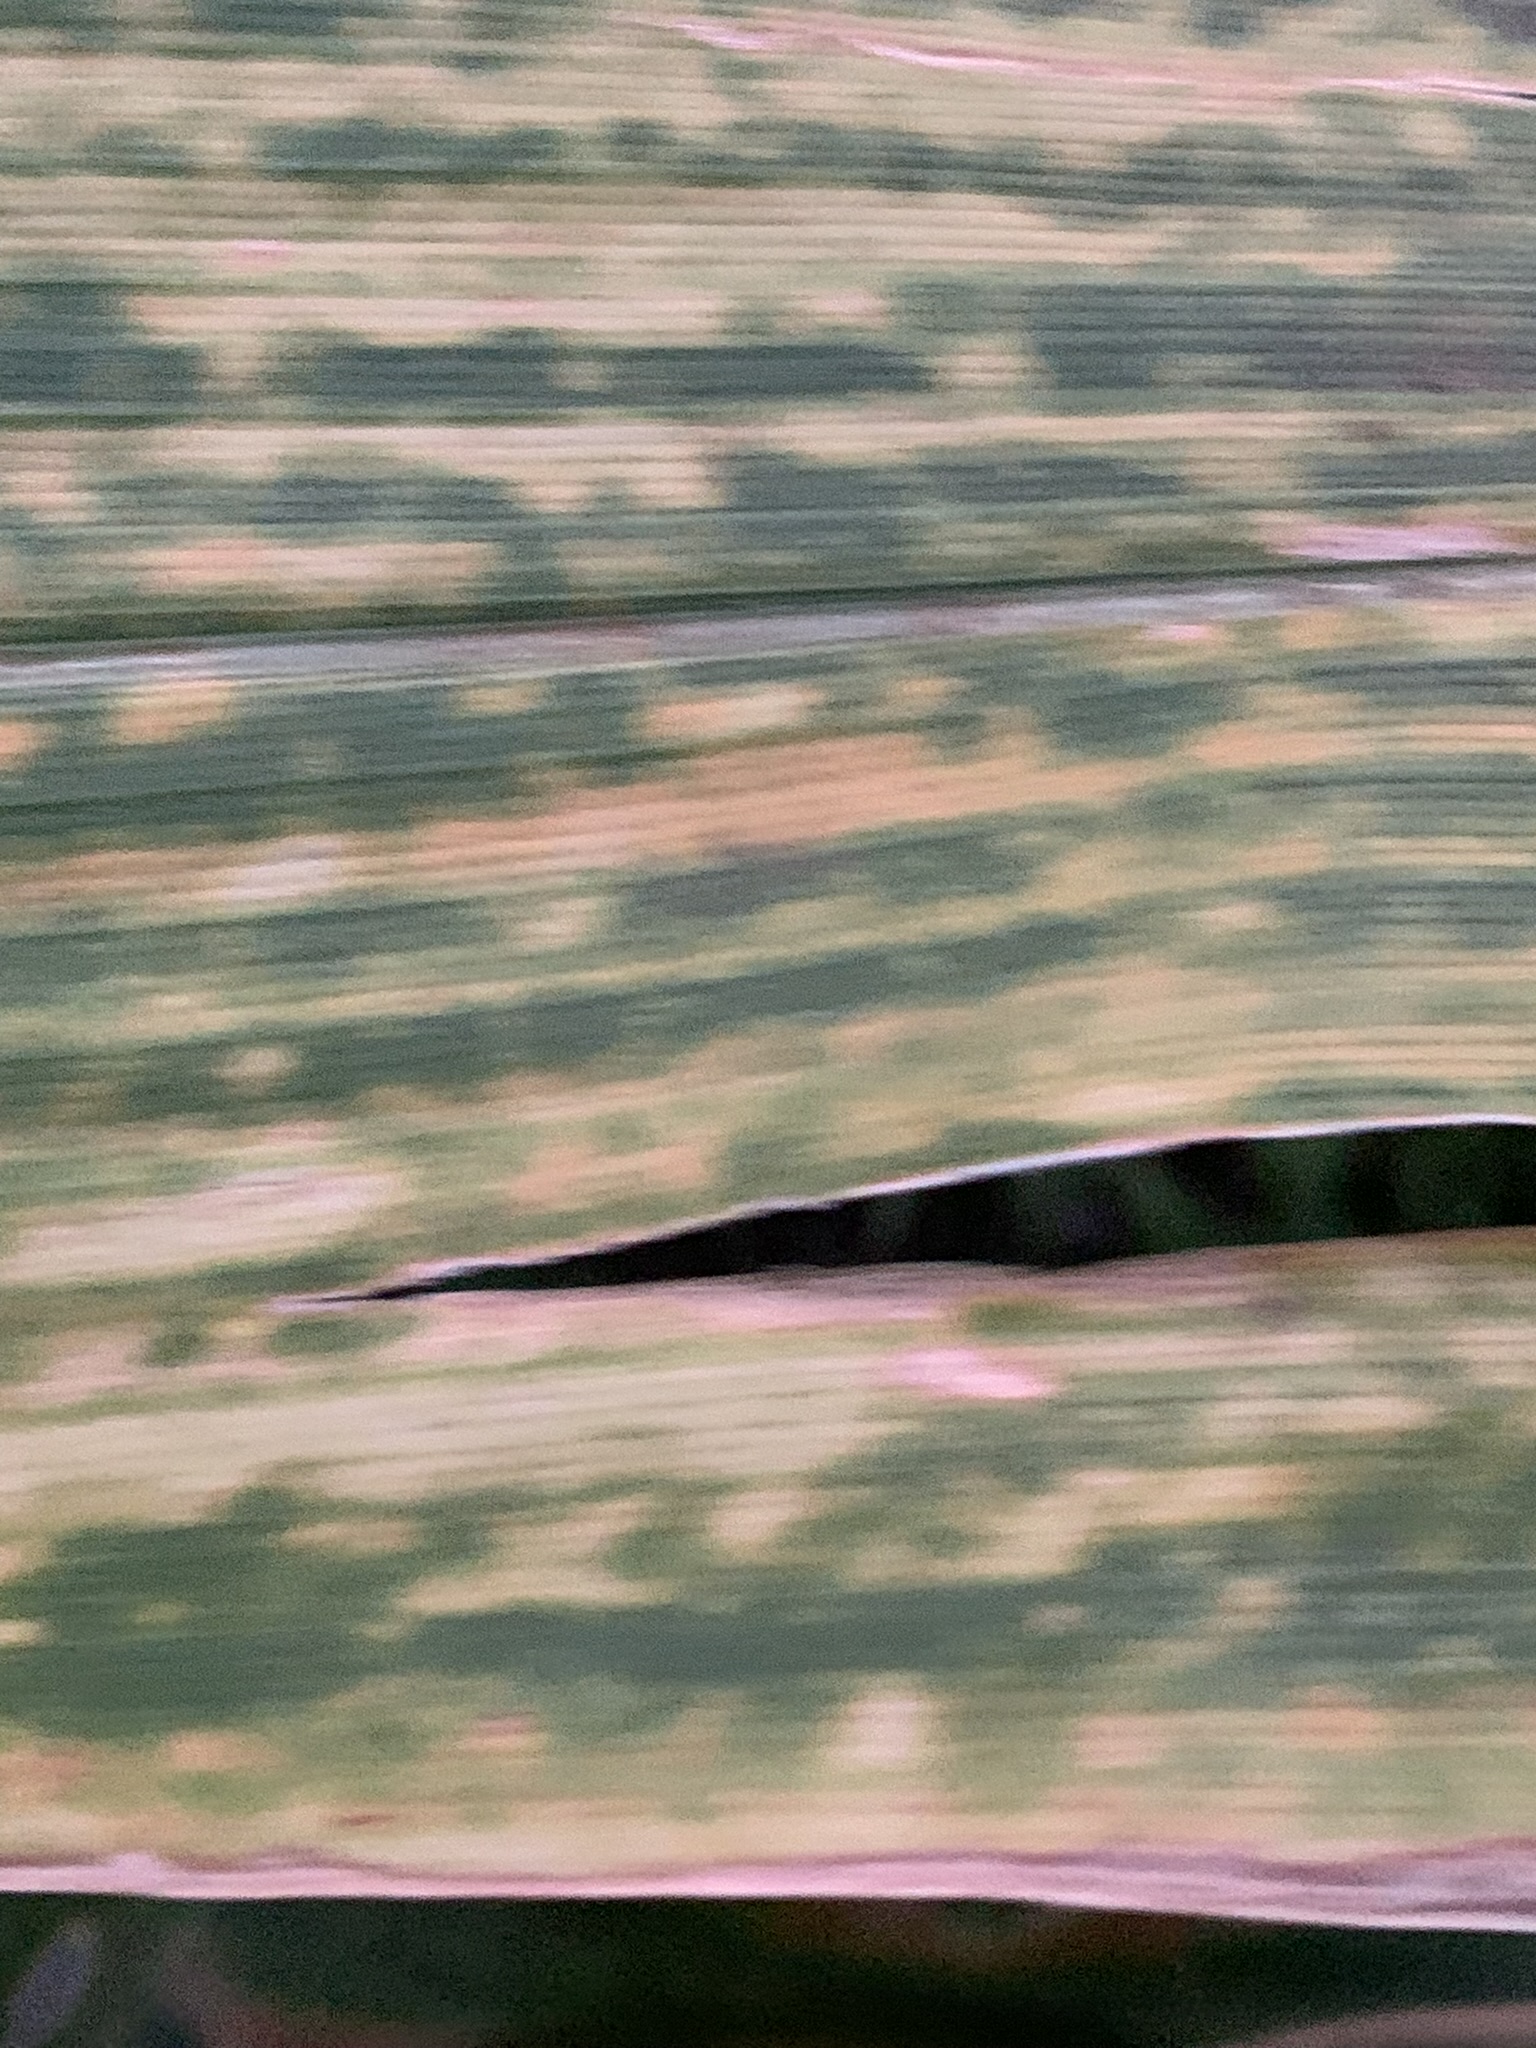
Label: MLN